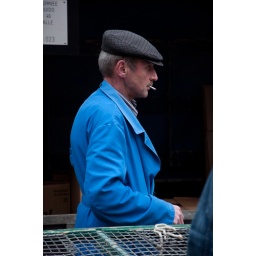
Farmer selling chickens on the Sunday bird market in Antwerp.